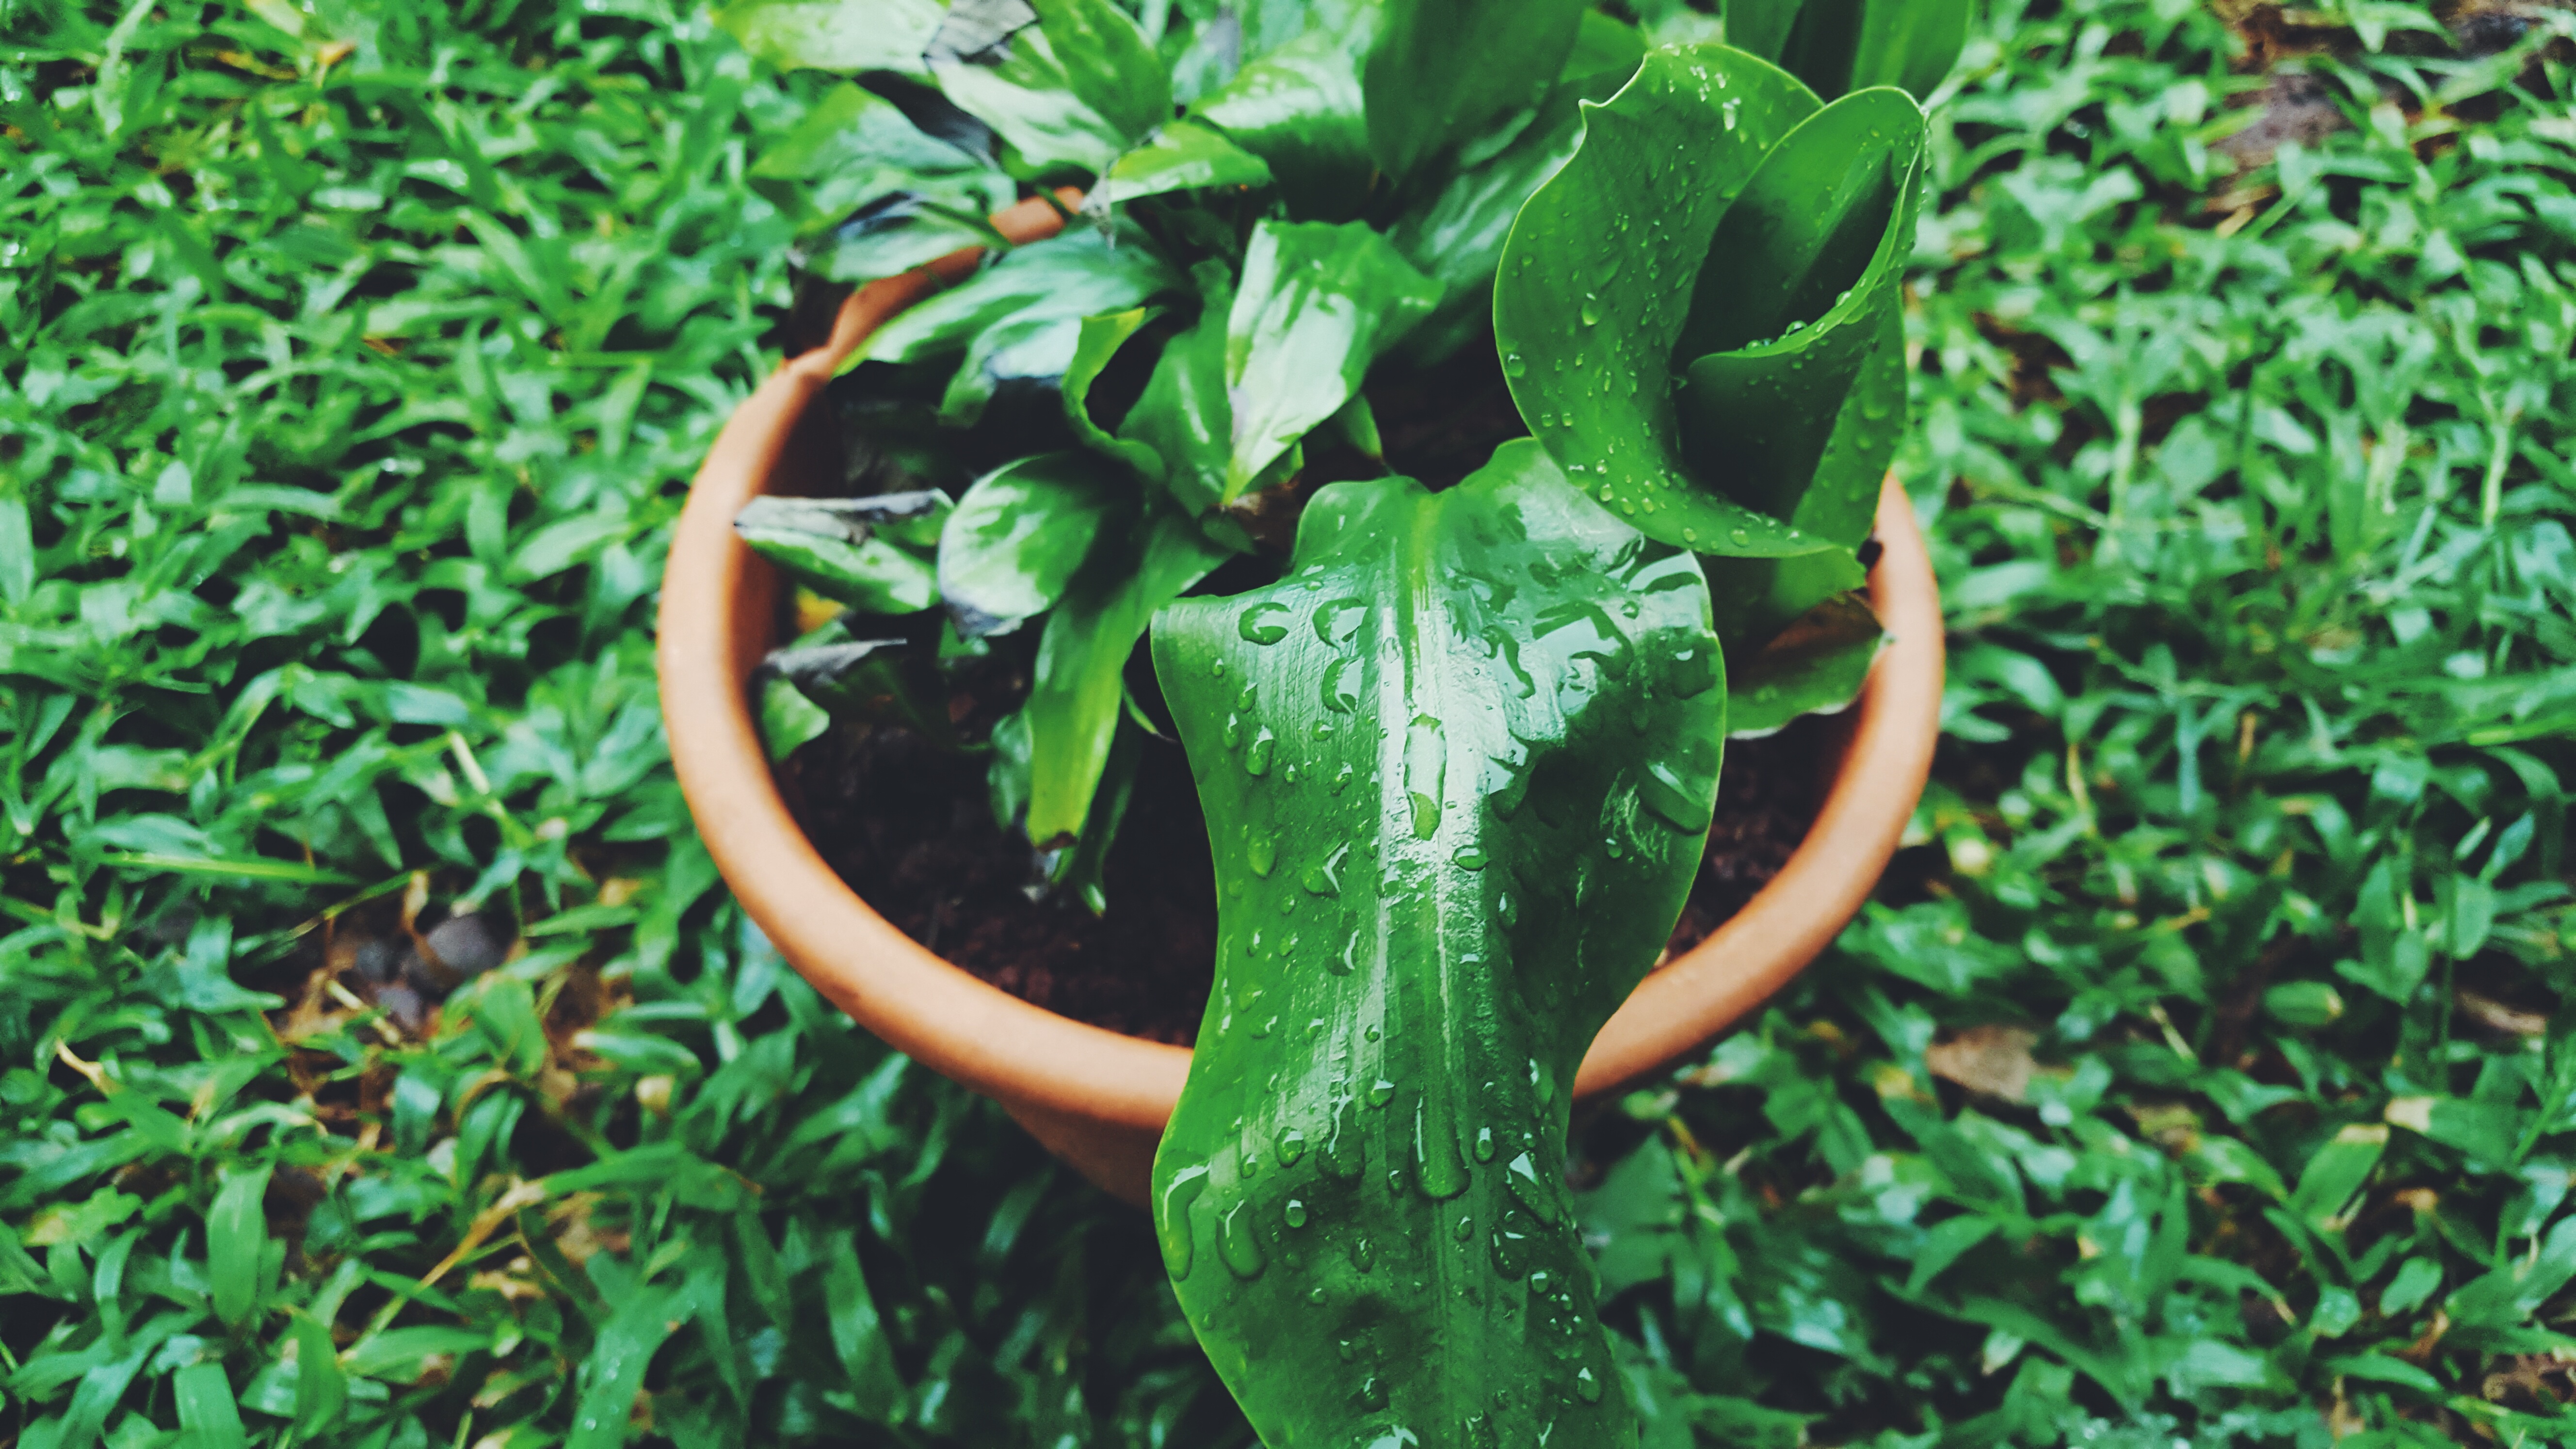
grass, plant, lawn, leaf, flower, food, green, jungle, produce, vegetable, soil, botany, garden, flora, shrub, rainforest, flowering plant, land plant